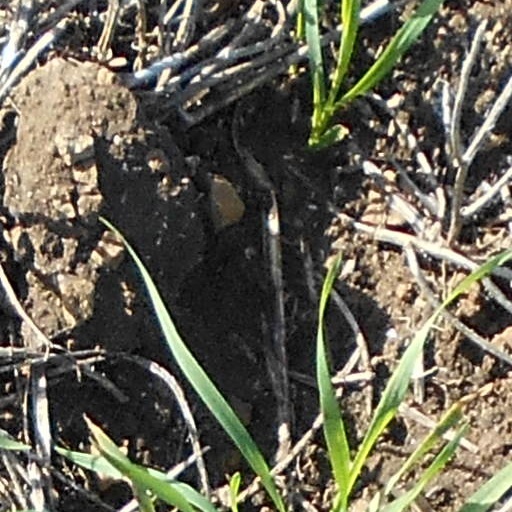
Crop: wheat